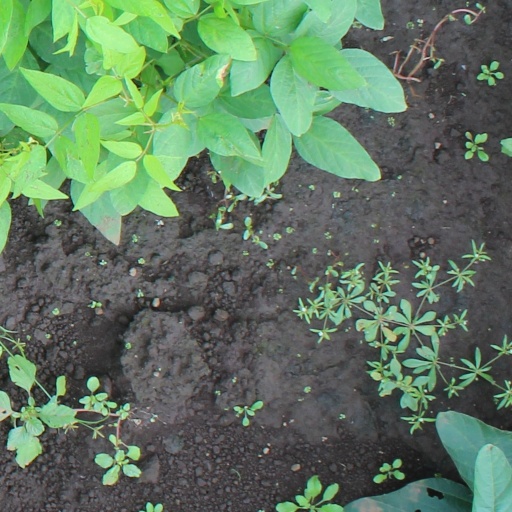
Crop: soybean